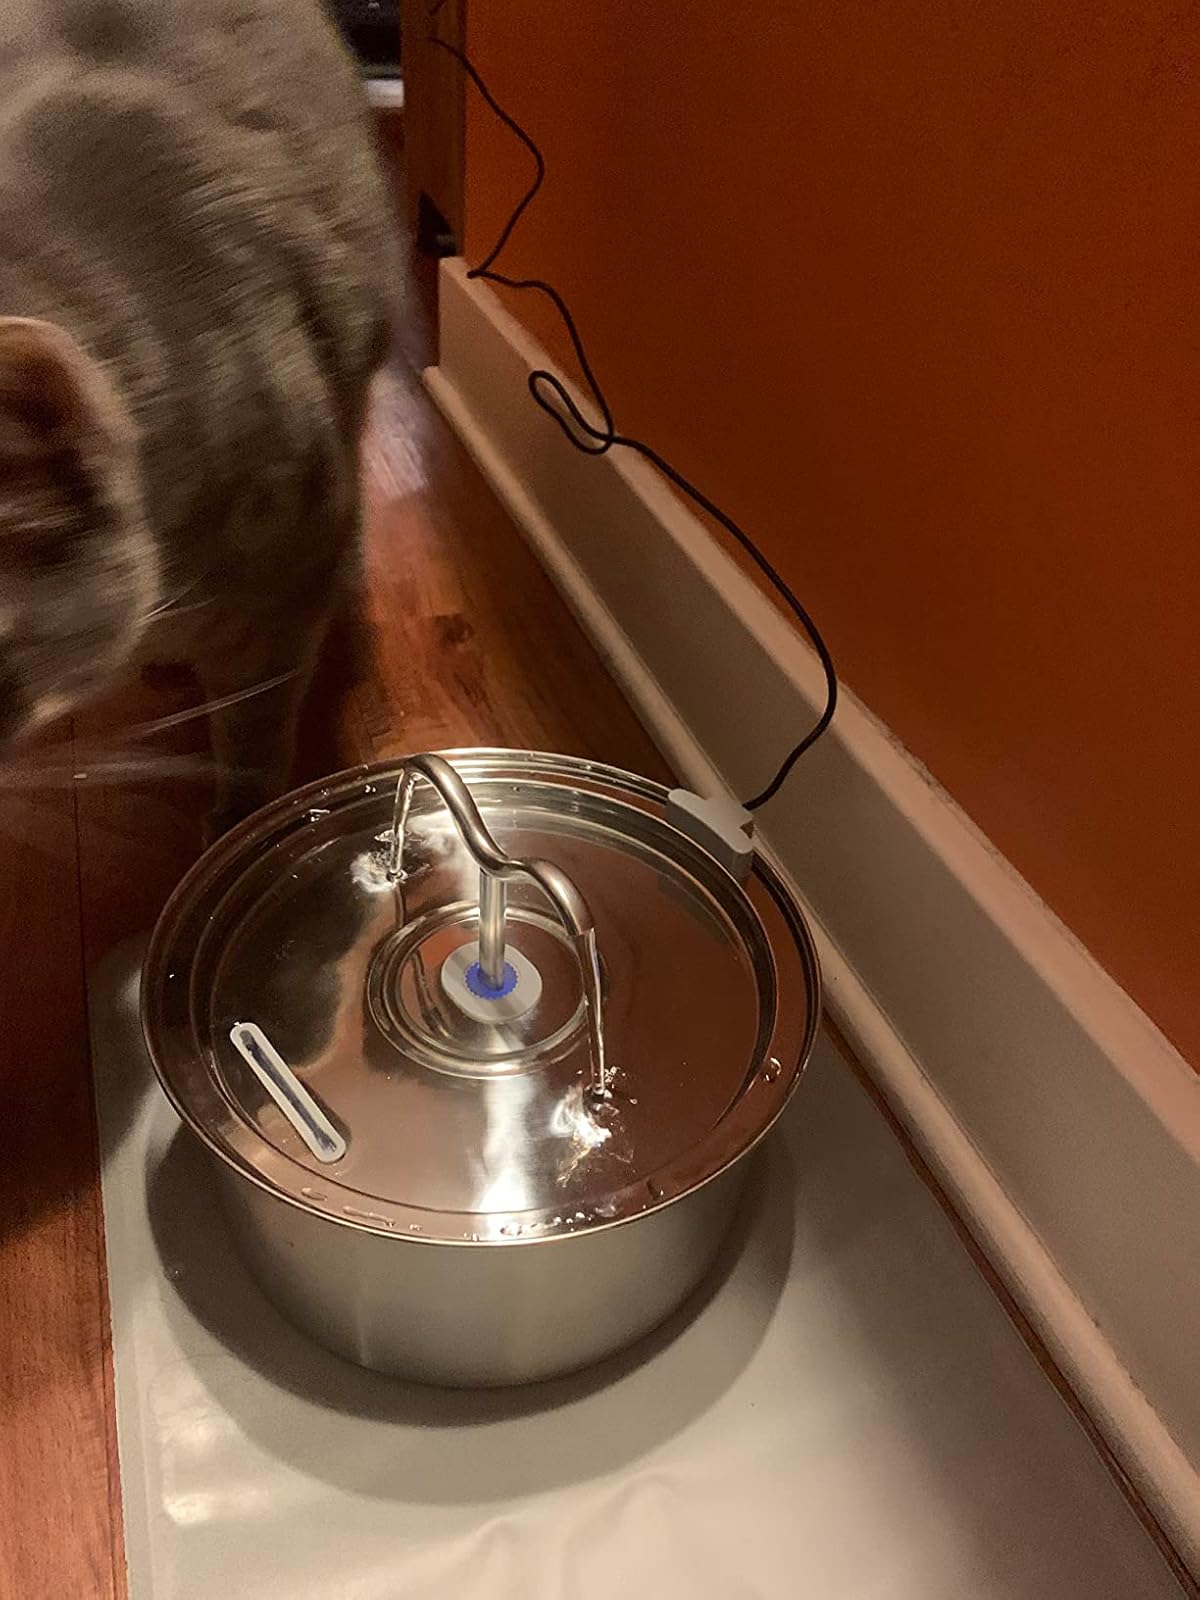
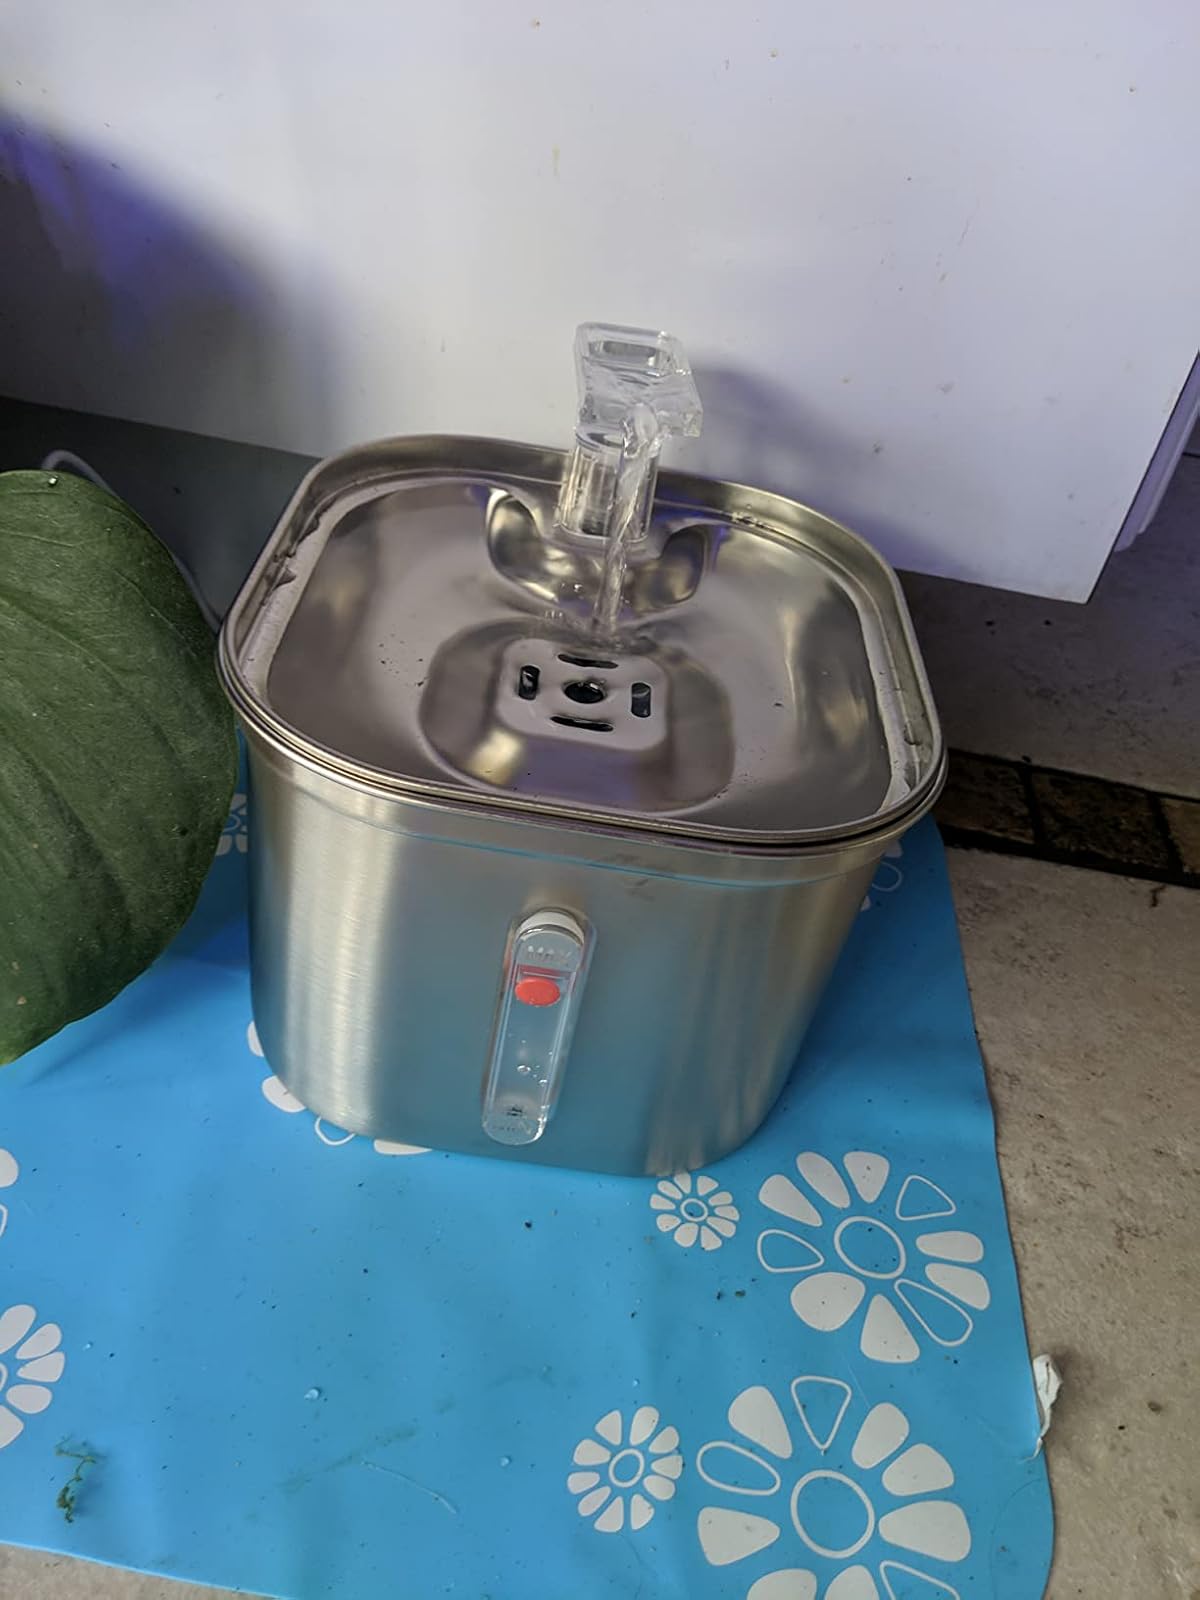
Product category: items_bowl
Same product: no